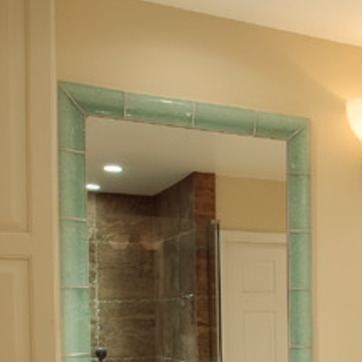
Material: mirror